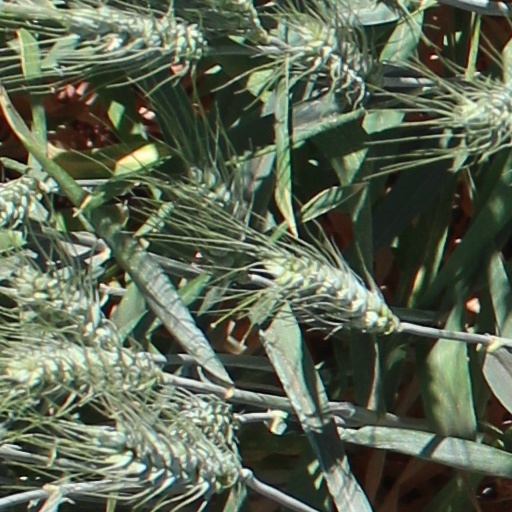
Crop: wheat